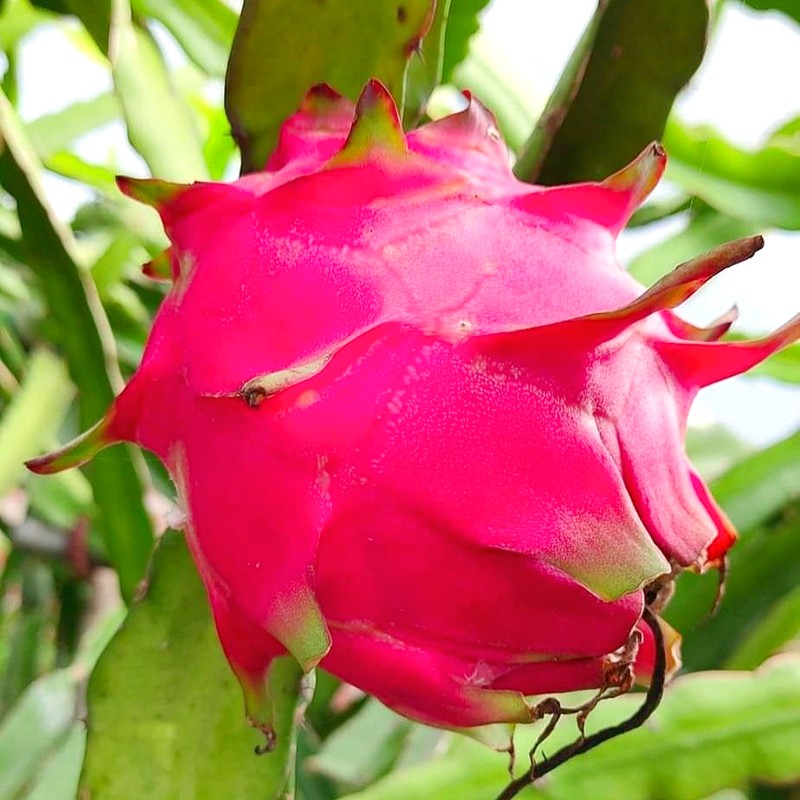
Label: Mature Dragon Fruit